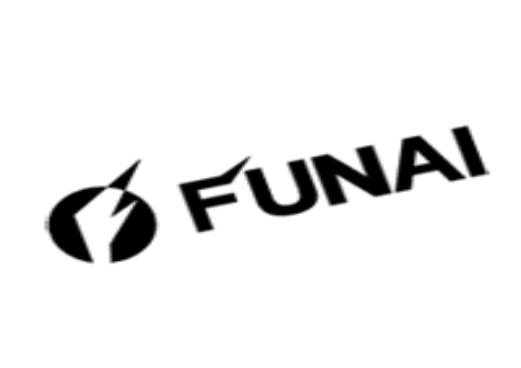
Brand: Funai
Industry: Electronic